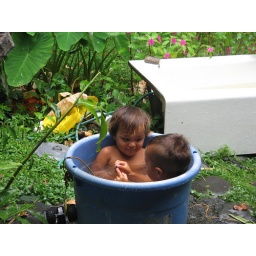
Da boys chillun in their little bathtub